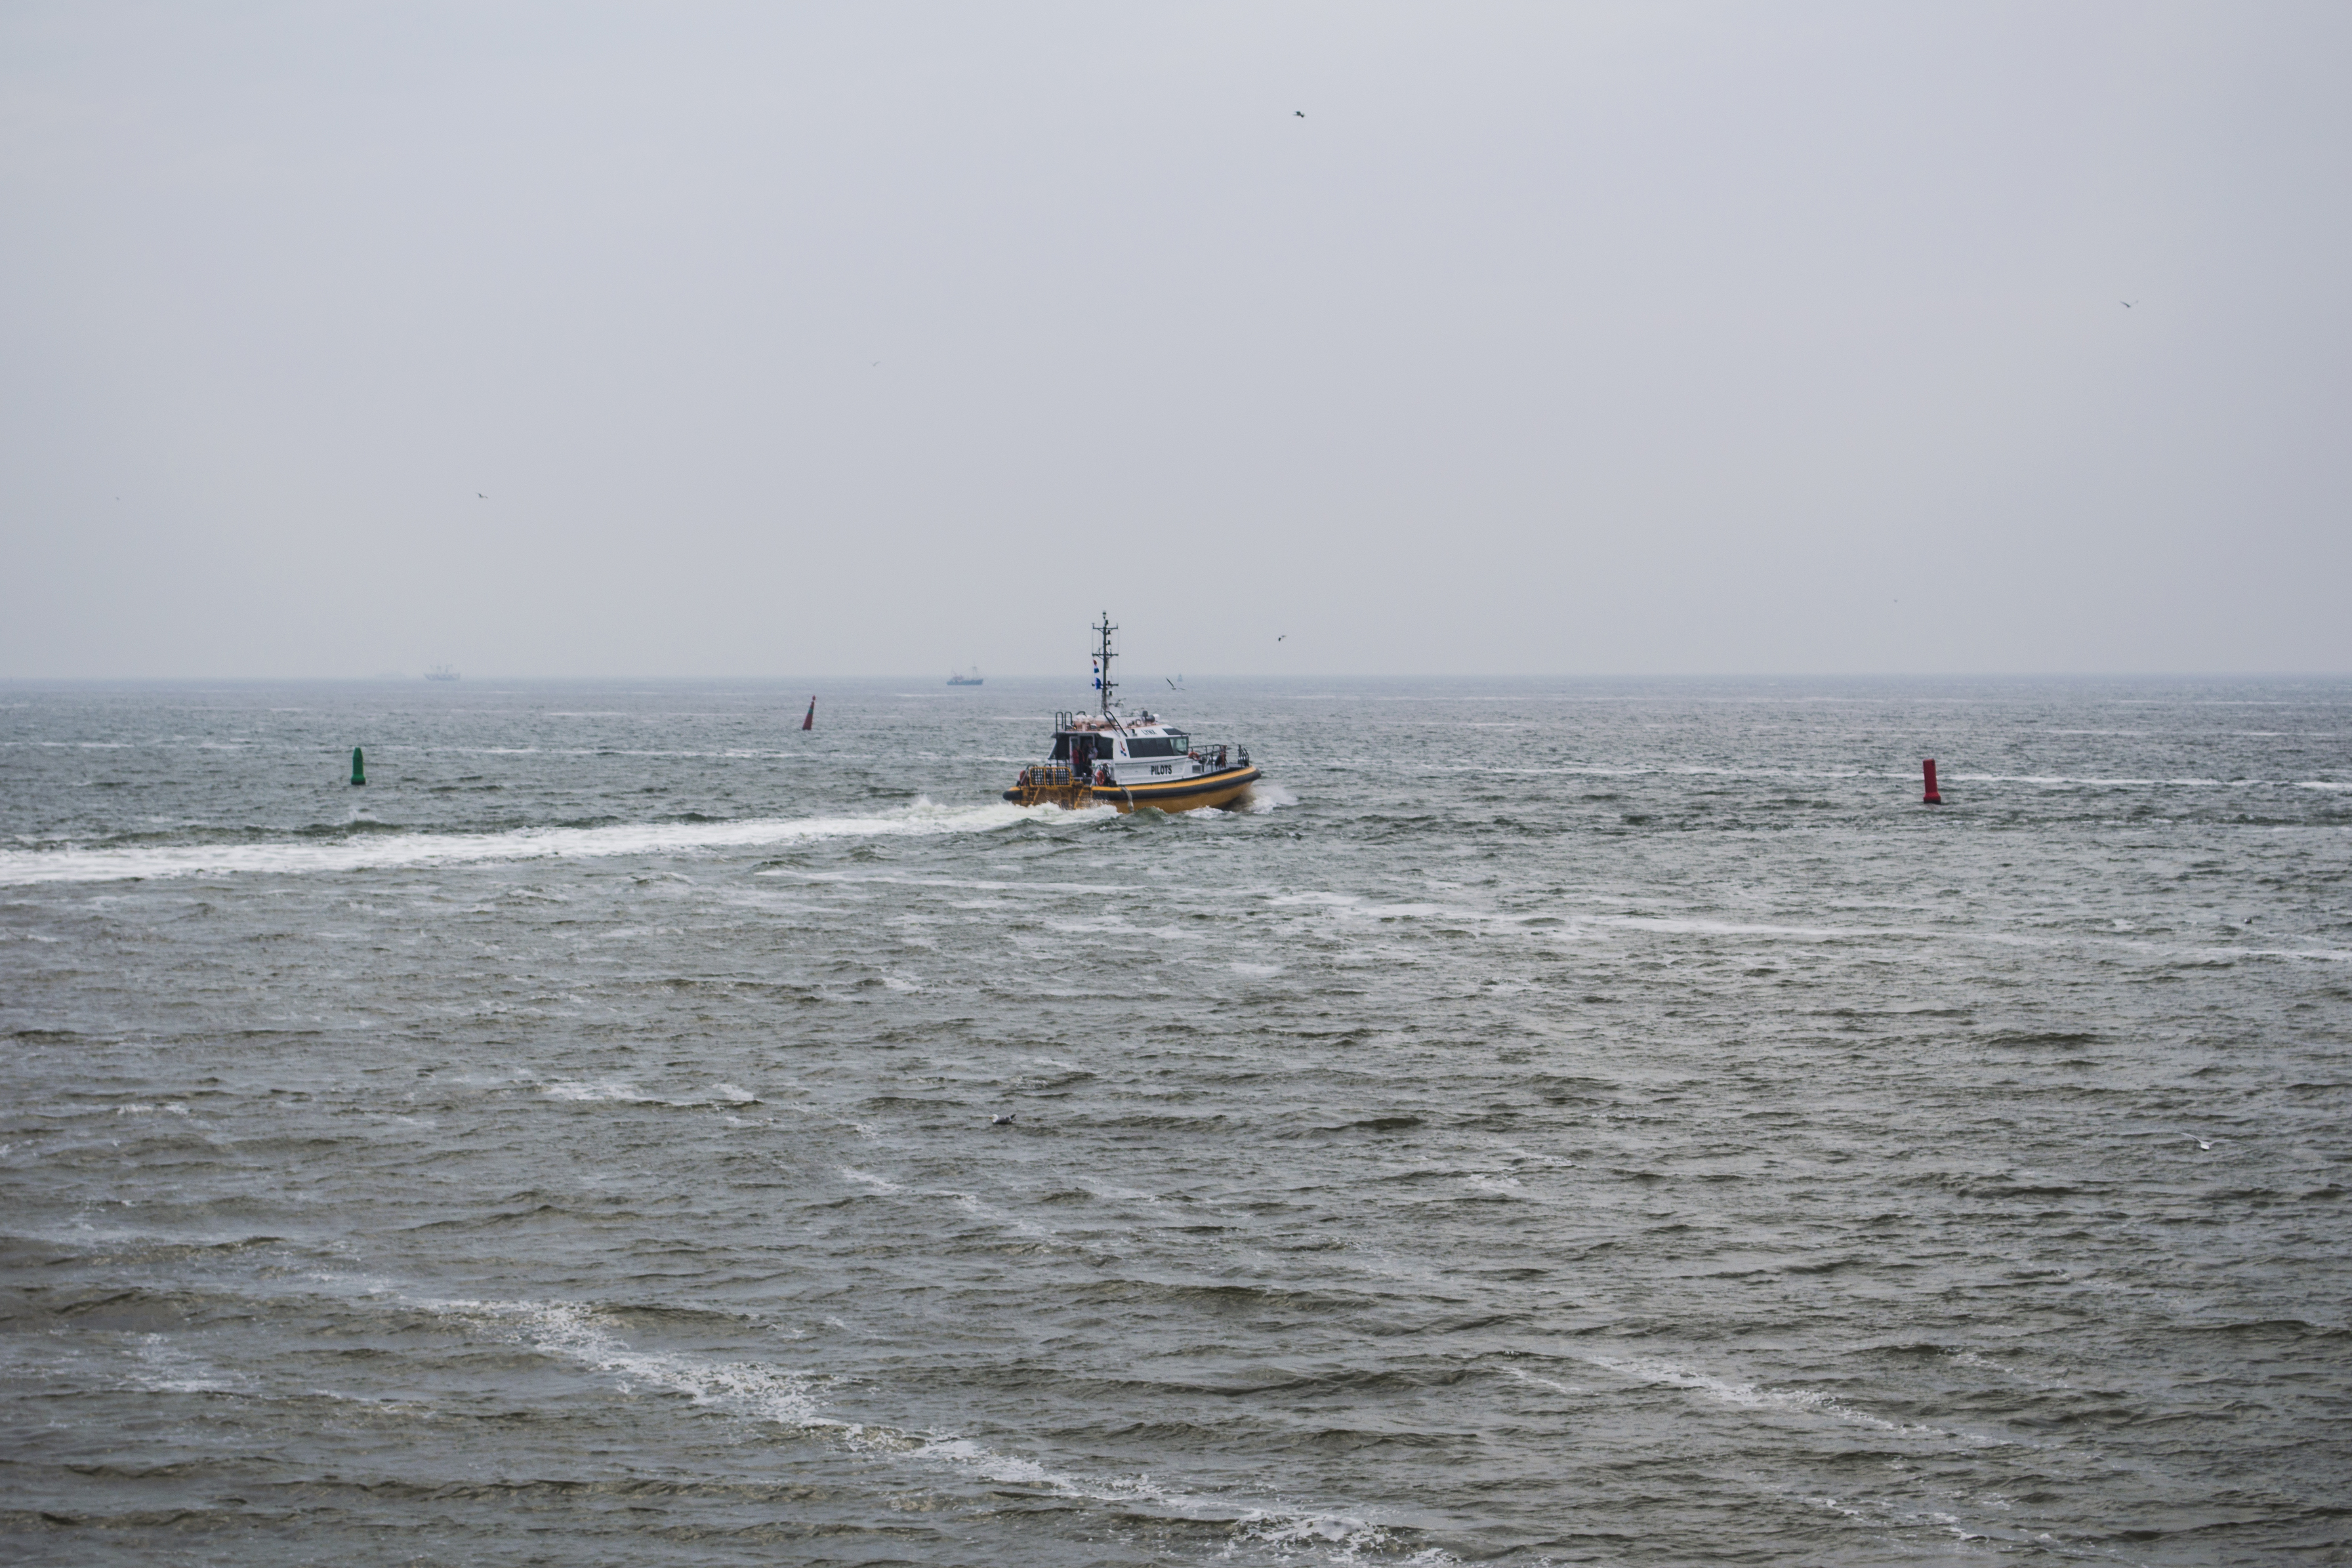
beach, sea, coast, water, outdoor, ocean, sky, fog, mist, boat, photography, shore, wave, ship, photo, vehicle, bay, nikon, holland, nederland, netherlands, boating, dutch, sail, outdoorphotography, picture, photograph, fotos, foto, fotografie, breakwater, paulvandevelde, pdvandevelde, padagudaloma, dordrecht, nederlandinfotos, evenementenfotografie, texel, pvdvfotografie, pdvandeveldedordrecht, nederlandsefotografie, dutchphotogaraphy, totallydutch, fotografienederland, hollandsefotografie, fotografieholland, zeil, zeilschip, denhelder, saildenhelder2013, wind wave